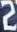
Number: 2